Makhdoom Rashid

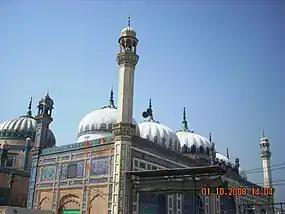
Mosque in Makhdoom Rashid

The town is named after the Sufi saint Makhdoom Abdul Rashid Haqqani who founded this town in the 11th century. Makhdoom Abdul Rashid Haqqani was born in 669 Hijri and died in 773 Hijri. His father's name was Makhdoom Kabeer-ud-Din Ahmad Ghous, from Banu Hashim tribe. He was an elder first cousin and brother-in-law of Baha-ud-din Zakariya. He was a disciple of Mir Sayyid Ali Hamadani, a Sufi saint buried in Khatlan, Tajikistan.